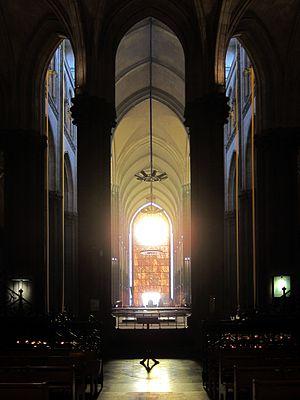
La nef de la Cathédrale Notre-Dame-de-la-Treille de Lille vue depuis le la Sainte Chapelle.
La cathédrale Notre-Dame-de-la-Treille est la cathédrale de Lille, dans le département français du Nord en région Hauts-de-France.